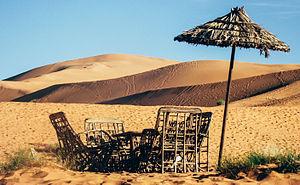
Les vacances sont une période pendant laquelle une personne cesse ses activités habituelles.